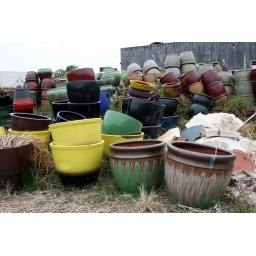
There are many reject pots in the factory yard after many years of flower pot production